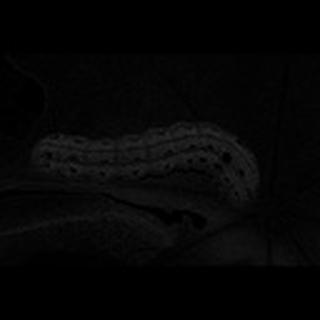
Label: cotton_army_worm